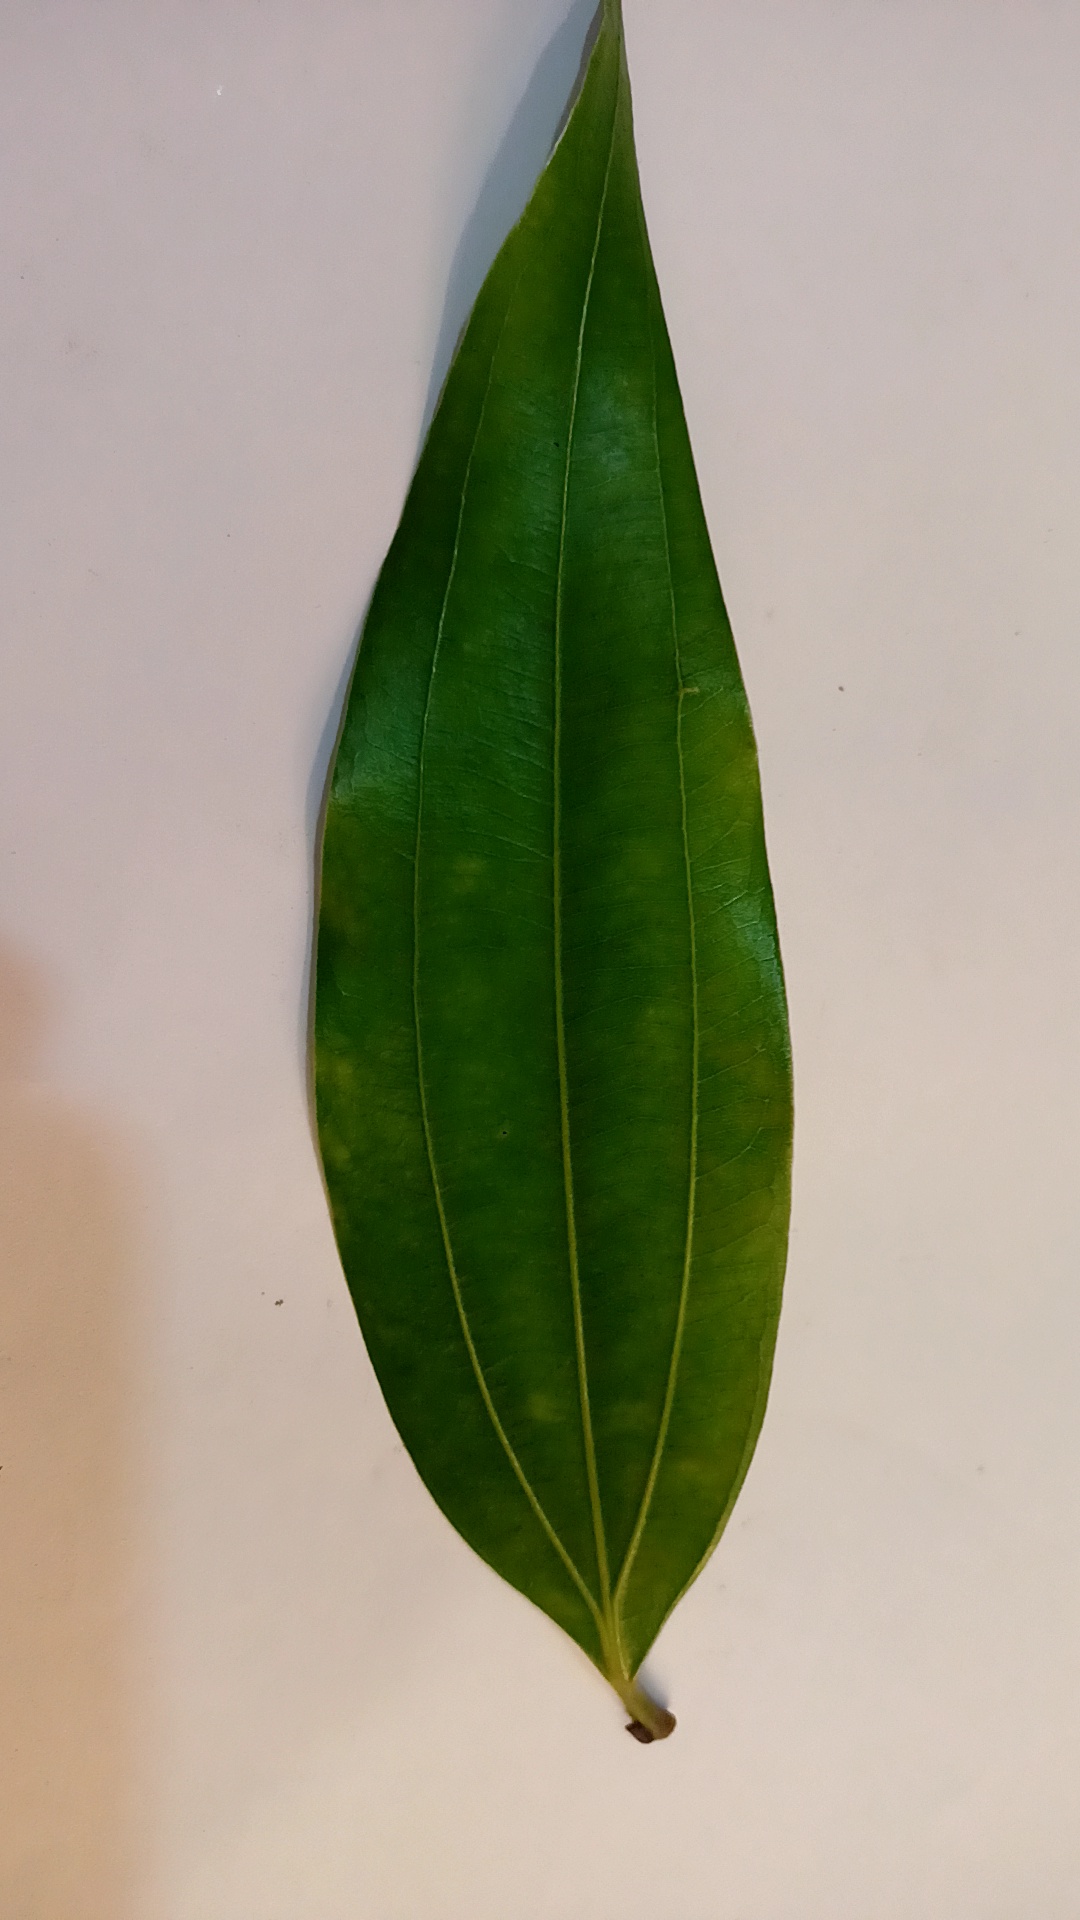
Label: Healthy